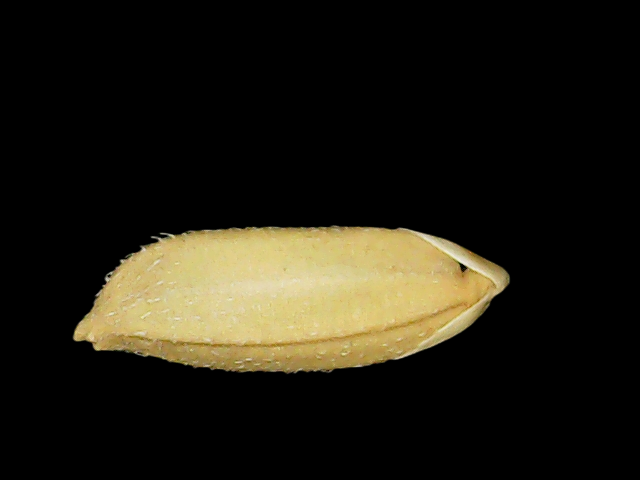
Rice variety: Binadhan10